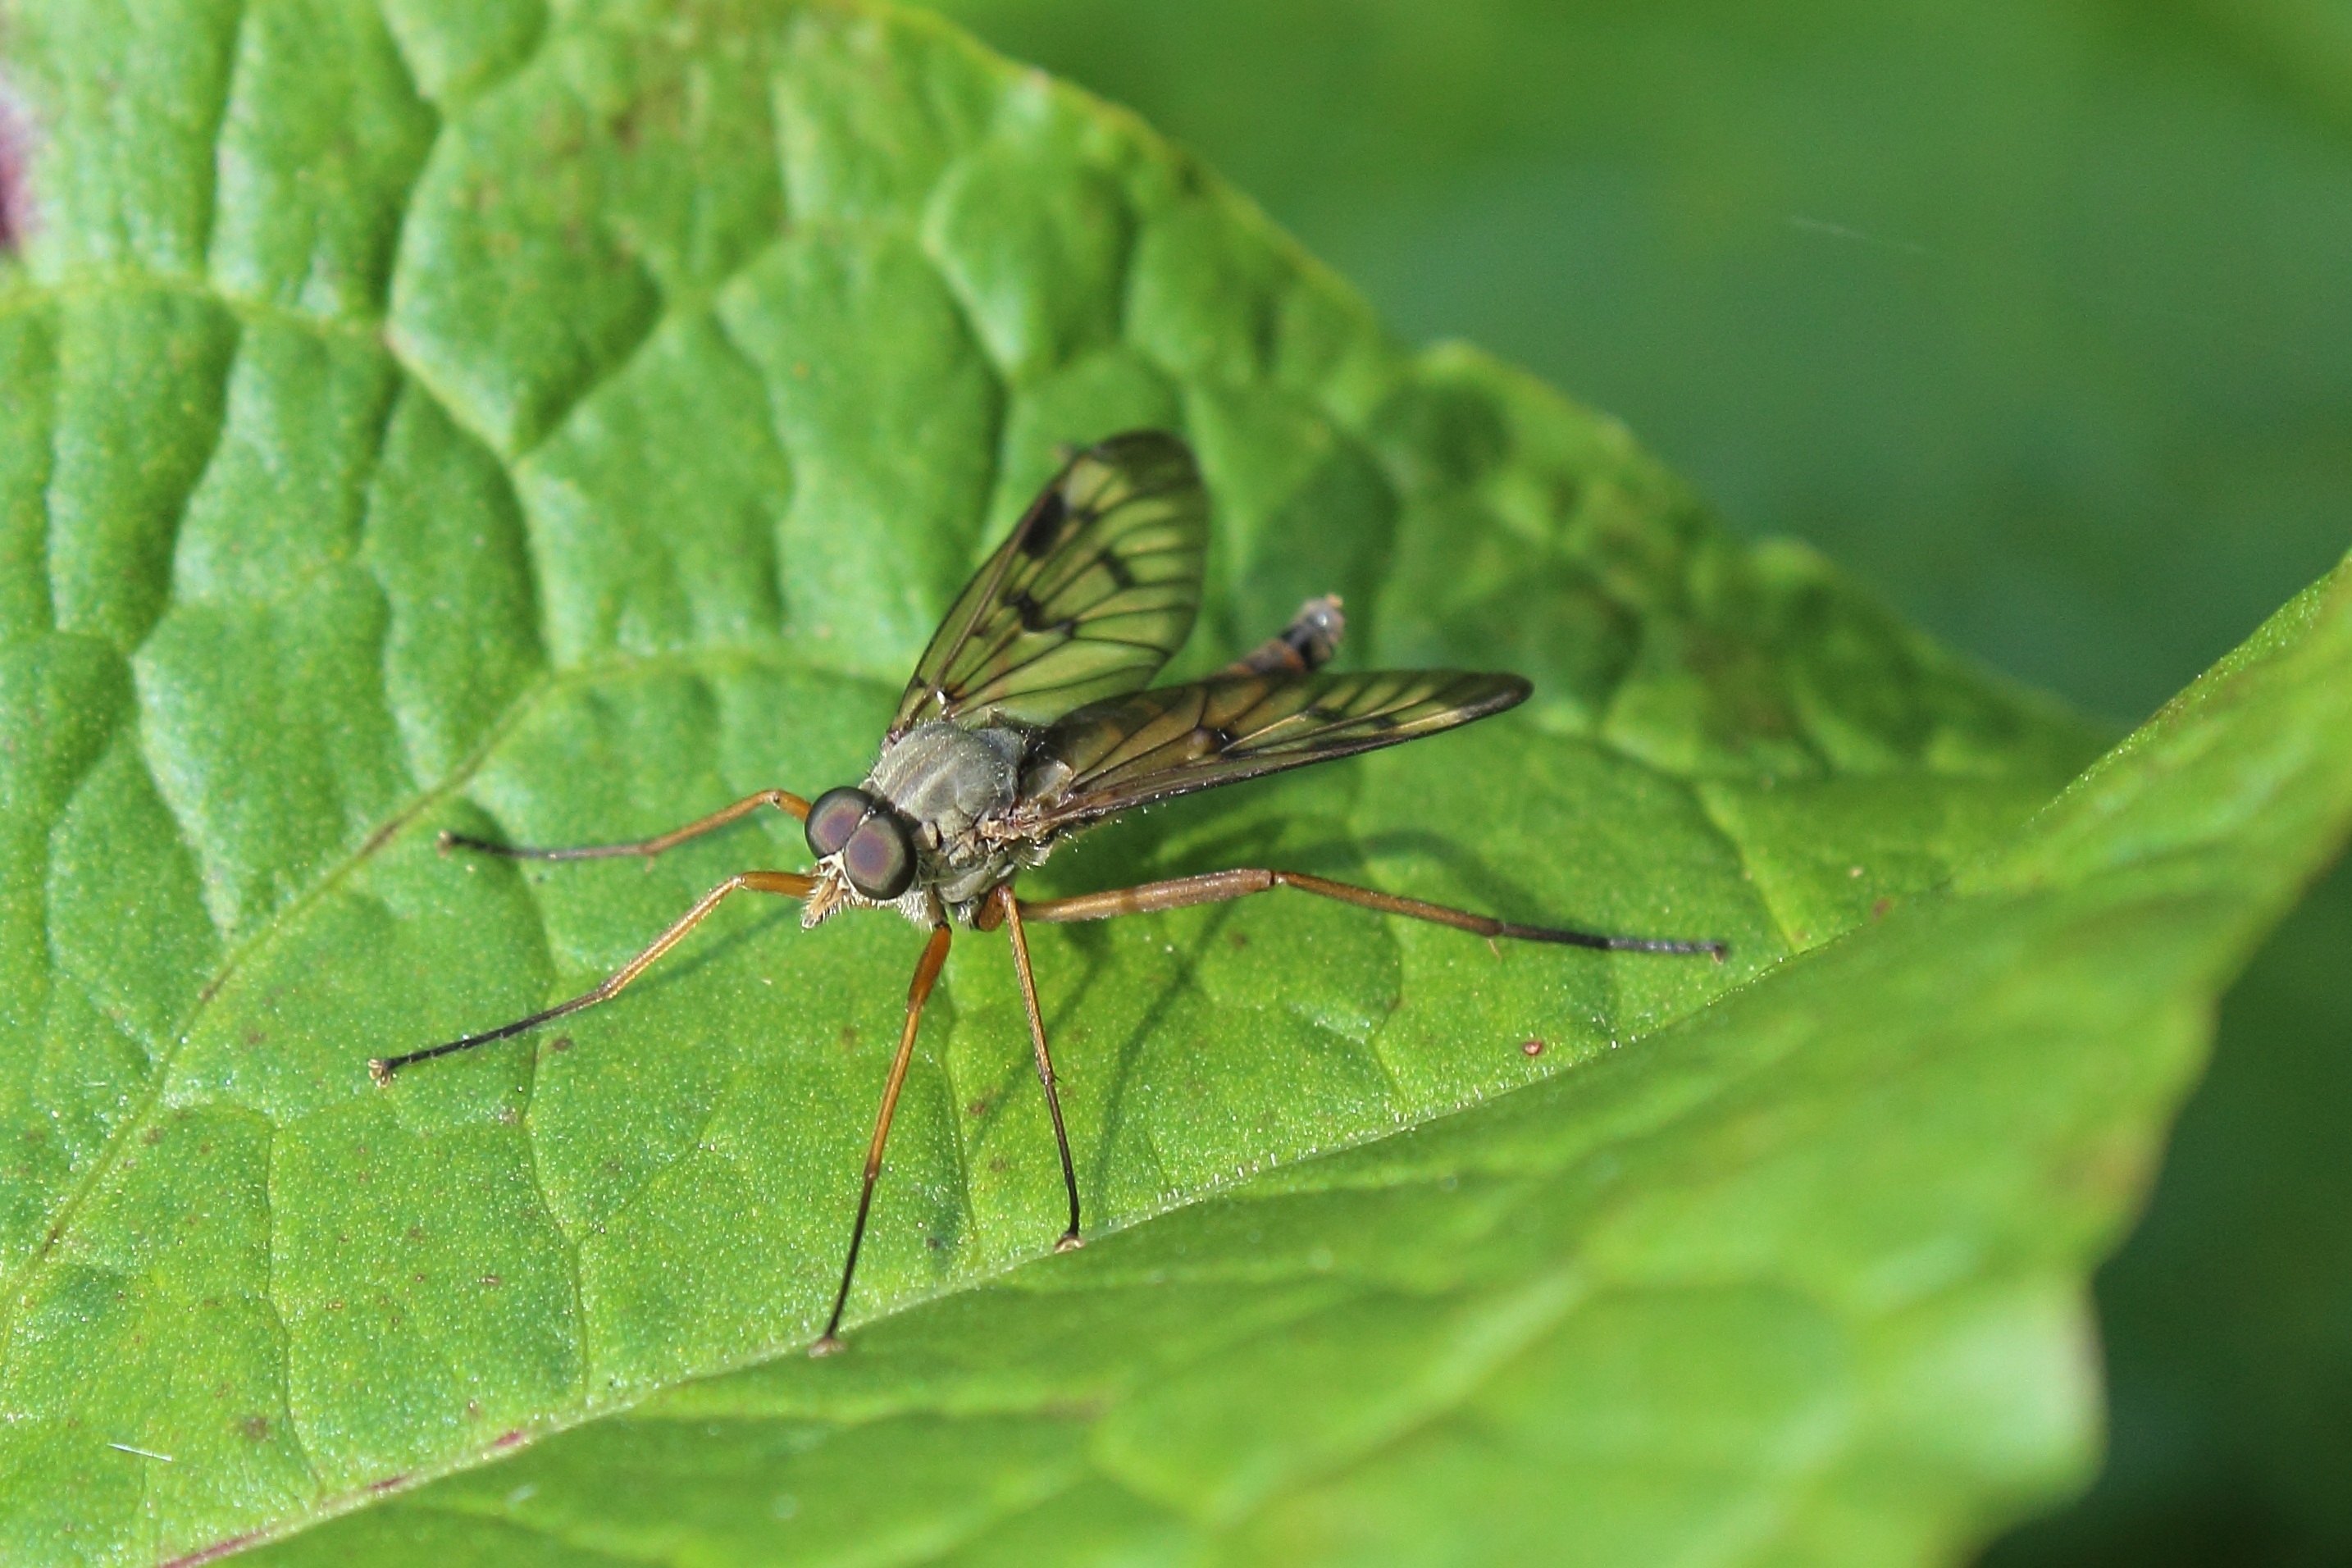
forest, wing, leaf, fly, green, insect, macro, close, fauna, invertebrate, close up, pest, damselfly, macro photography, arthropod, net winged insects